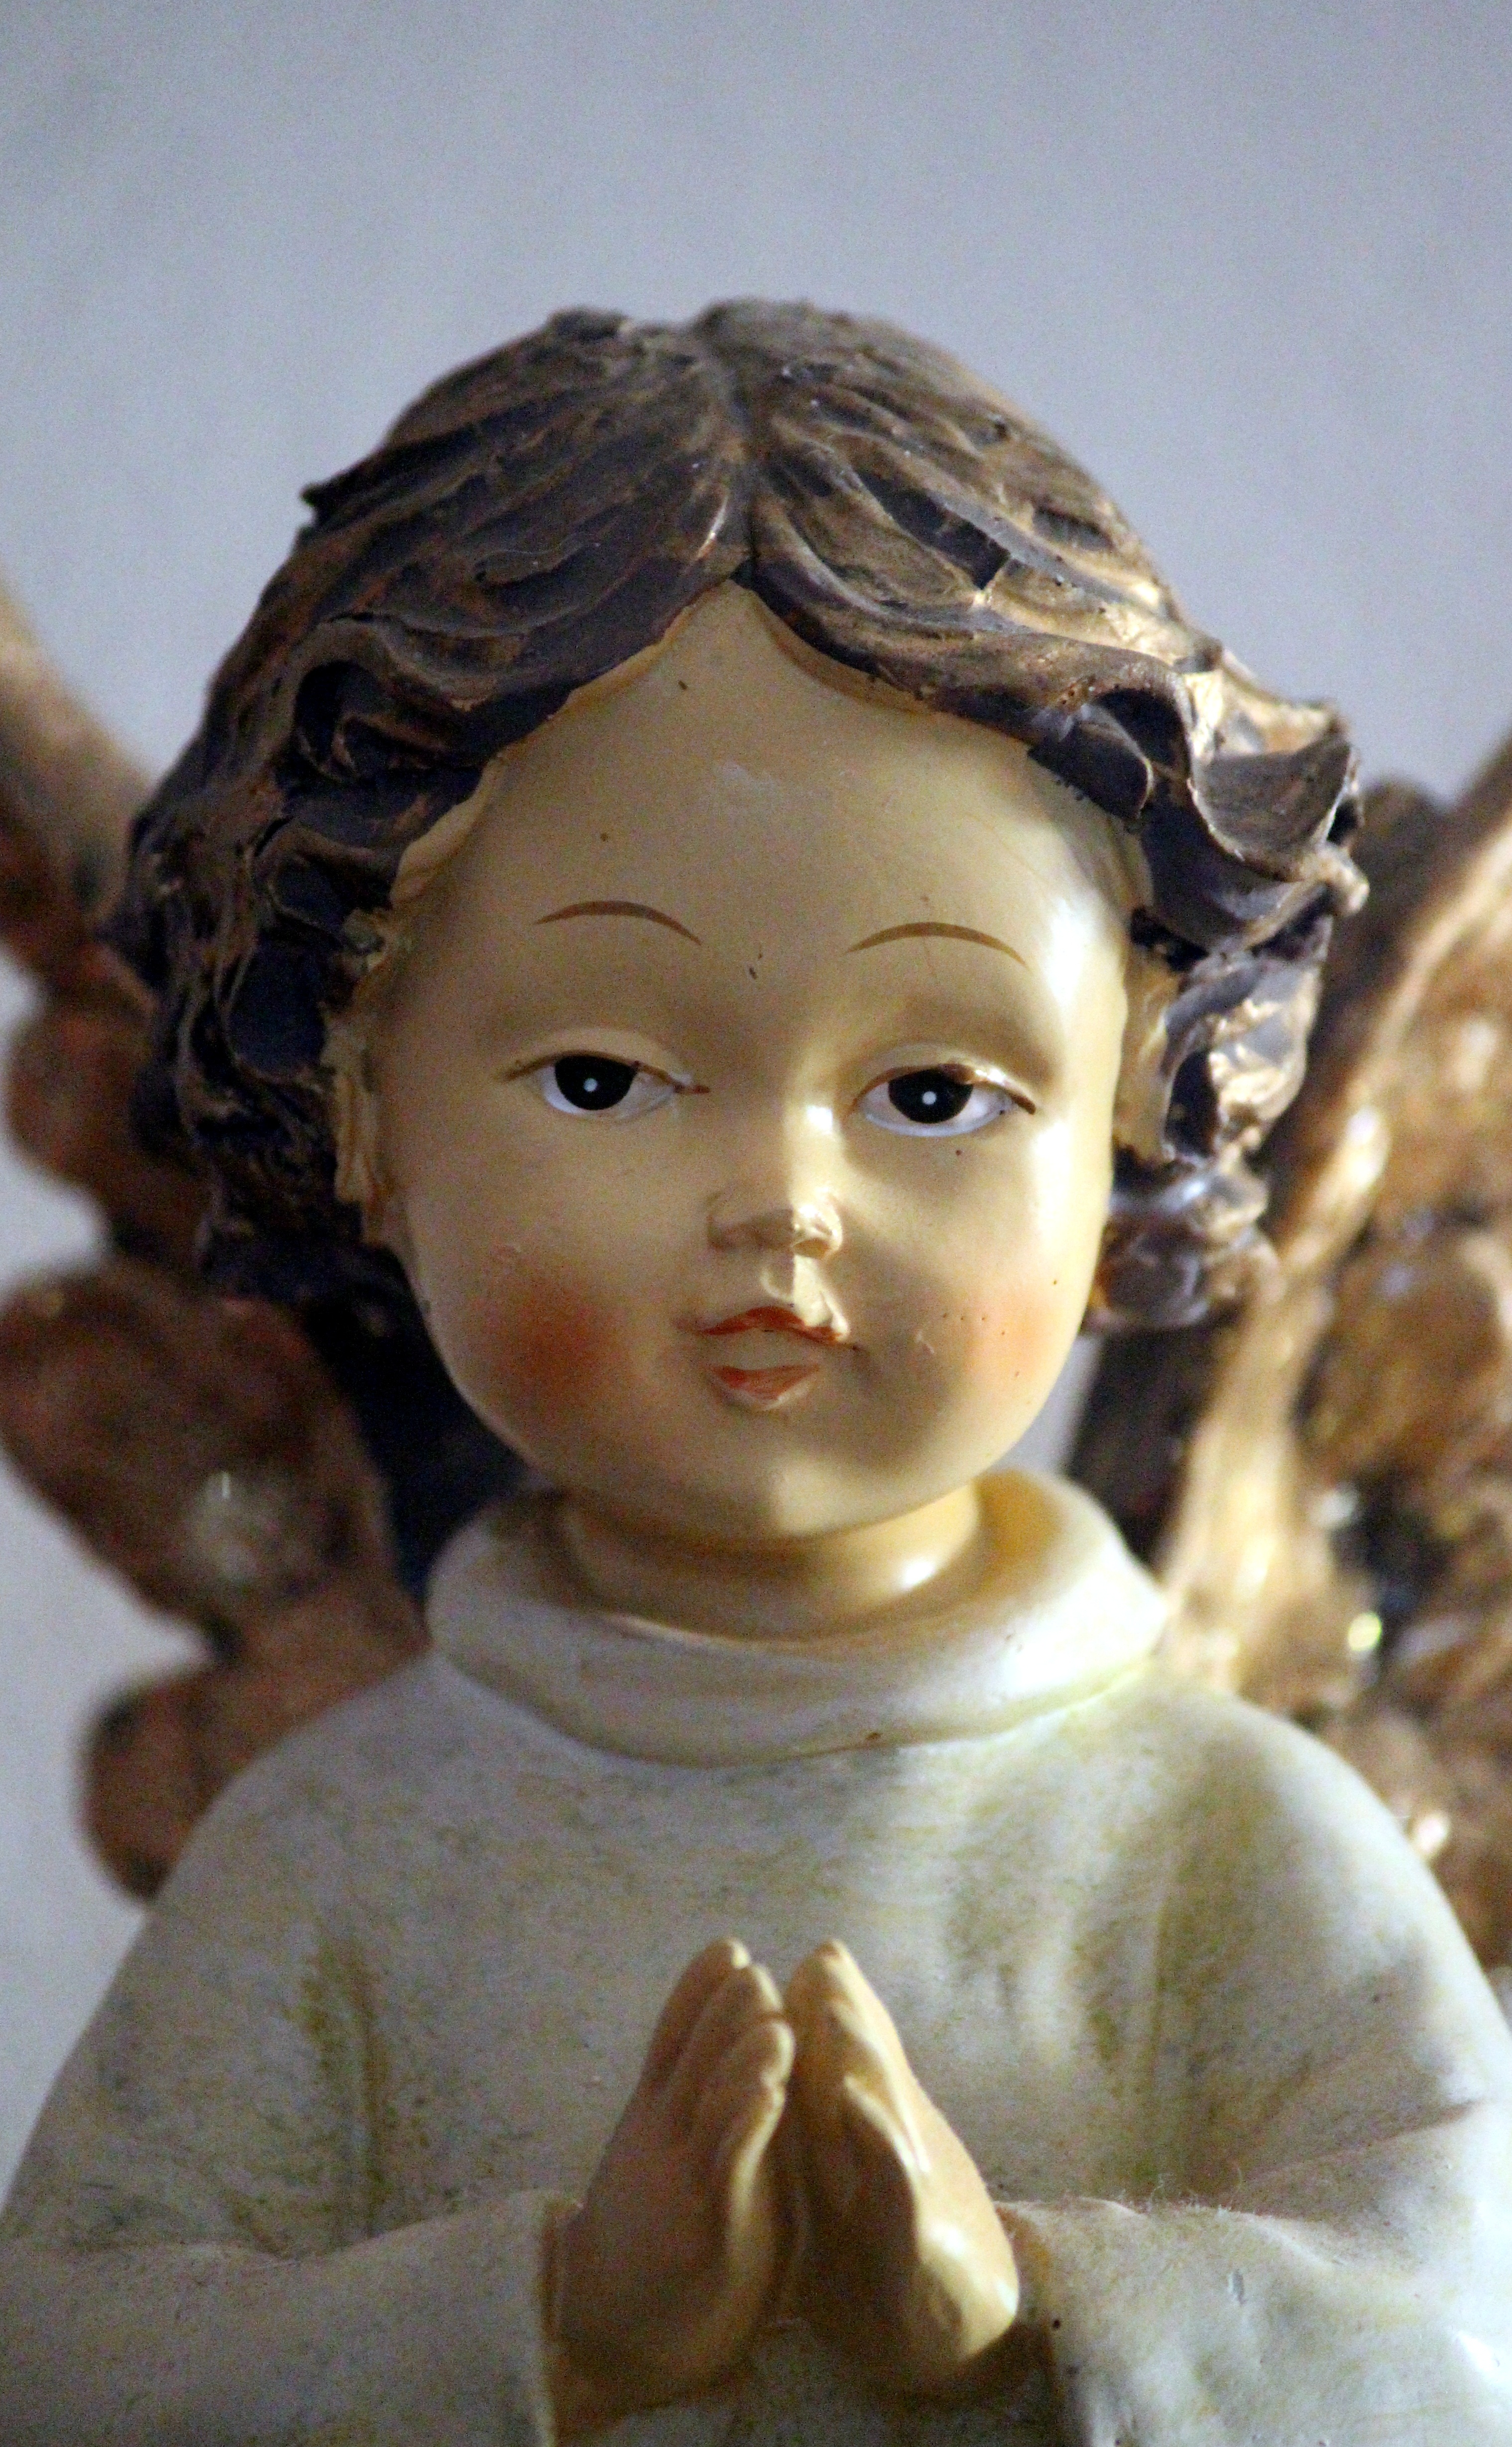
monument, statue, ceramic, toy, pray, deco, face, sculpture, doll, angel, art, figure, faith, decorative, head, figurine, motif, hope, angel figure, guardian angel